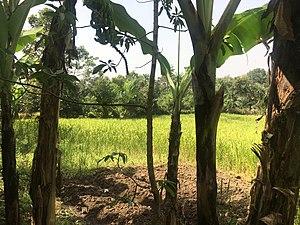
La préfecture de Télimélé est une subdivision administrative de la région de Kindia, en Guinée. Le chef-lieu est la ville de Télimélé.